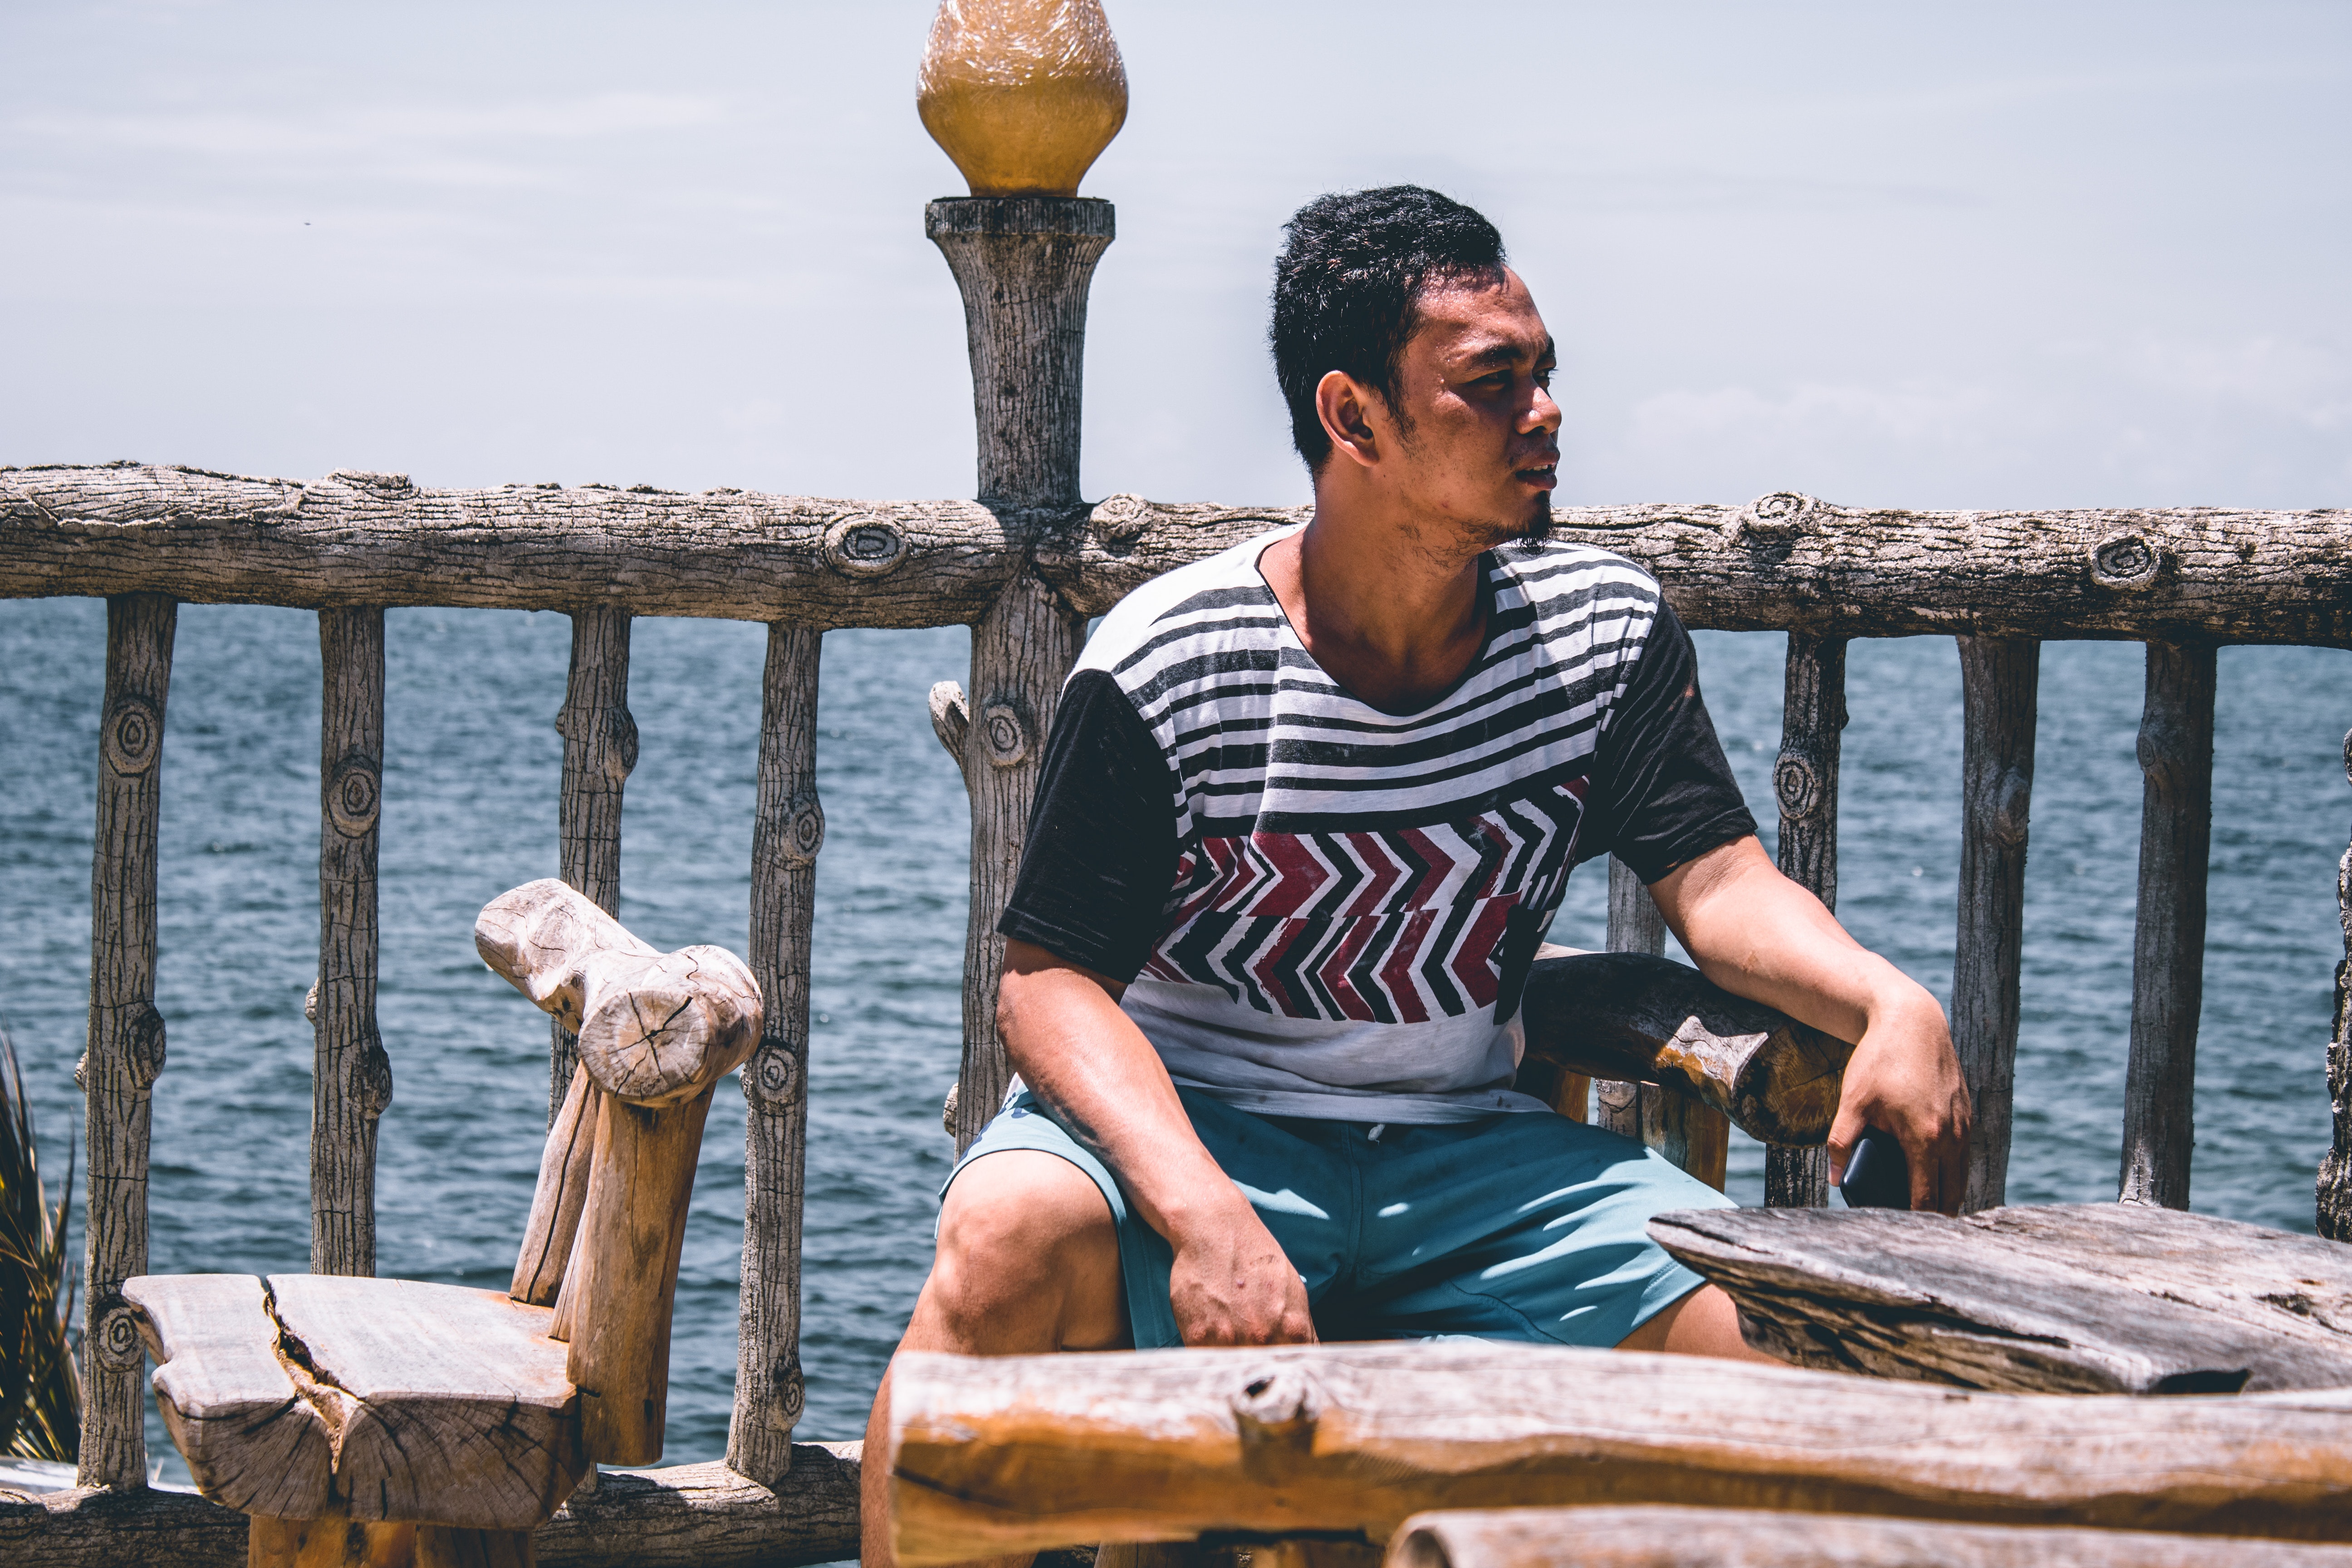
water, sitting, vacation, wood, tourism, leisure